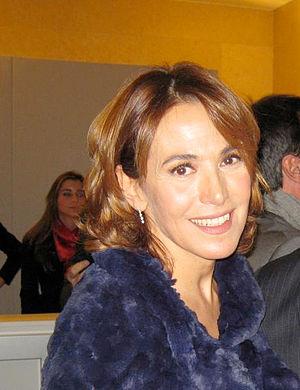
Barbara D'Urso, née Maria Carmela D'Urso le 7 mai 1957 à Naples, est une actrice, chanteuse et présentatrice de télévision italienne.